Audette Exel

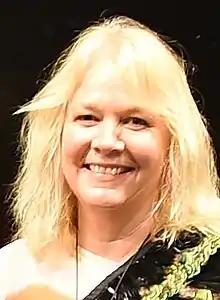
...

Audette Exel AO (born 14 January 1963) is a New Zealand-born businesswomen and philanthropist, best known for founding the Adara Group which has offices in Australia, the United States, Uganda, Nepal and Bermuda. In 2013, she was awarded an honorary Order of Australia for her philanthropic work.